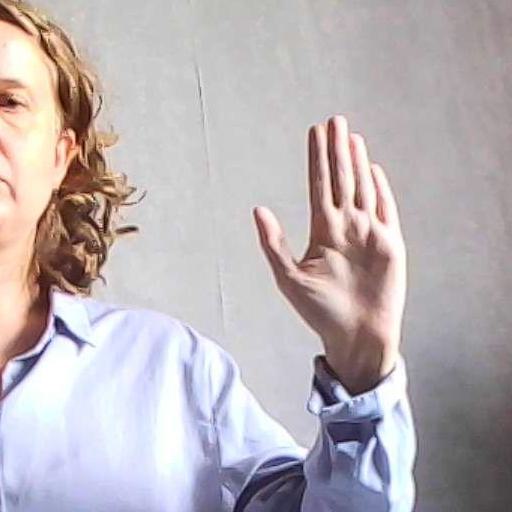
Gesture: stop